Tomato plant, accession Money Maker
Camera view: bottom (45 deg); turntable rotation: 30 degrees
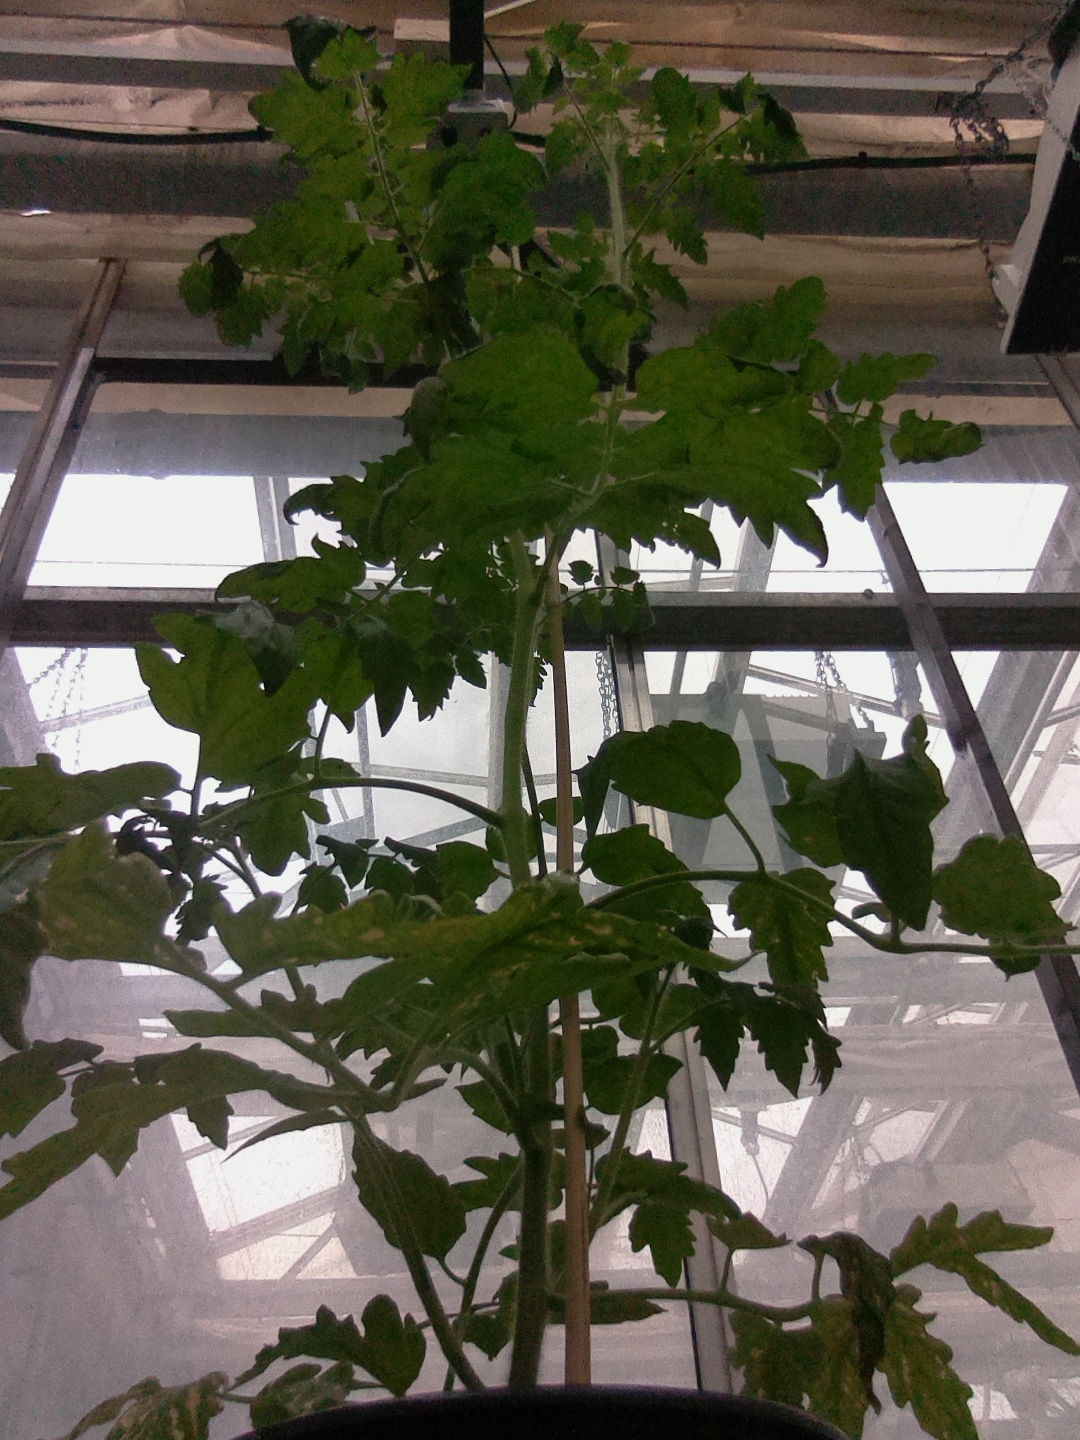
BBCH growth stage 69: End of flowering, 90%-100% of flowers open, more petals falling